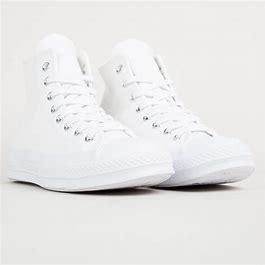
Brand: Converse
Model: Chuck Taylor All Star Hi